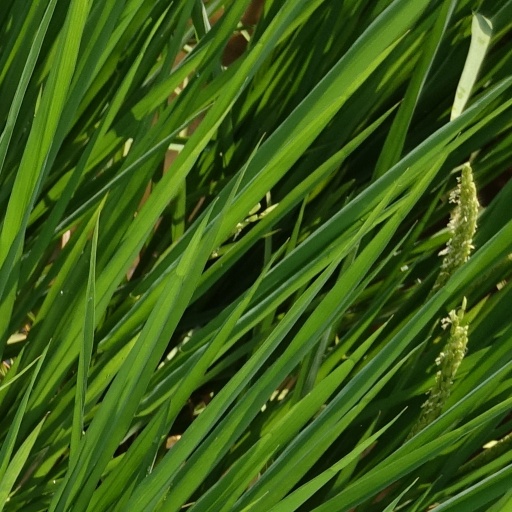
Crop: rice